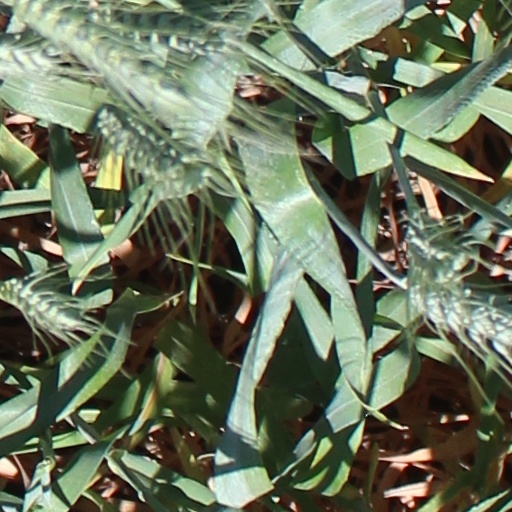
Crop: wheat